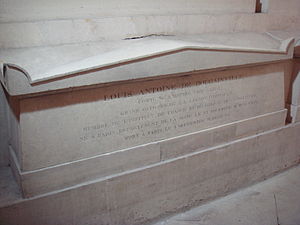
Liste over personer som er begravet i Panthéon / Personer som er begravet i Panthéon
Nogle personer begravet i Panthéon blev senere ekskluderet på grund af uværdighed afsløret efter deres død eller historiske omvæltninger.